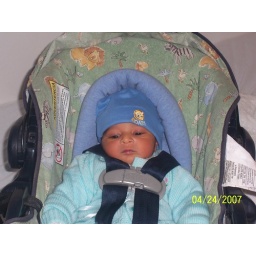
My first ride in car seat